Seaside Park (Ventura)

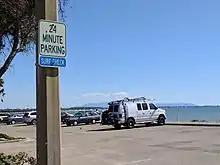
Surf Check parking sign

The Omer Rains Bike Trail lies outside the fairgrounds fence running along the beach and river levee. Connecting the San Buenaventura State Beach to the south and Emma Wood State Beach to the north, the path is on the Pacific Coast Bicycle Route and also serves as an access point for California Coastal Trail. Surfing is popular here with its point break that produces distinctive waves.